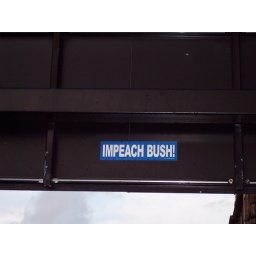
110 bumper sticker on street sign near Parliament